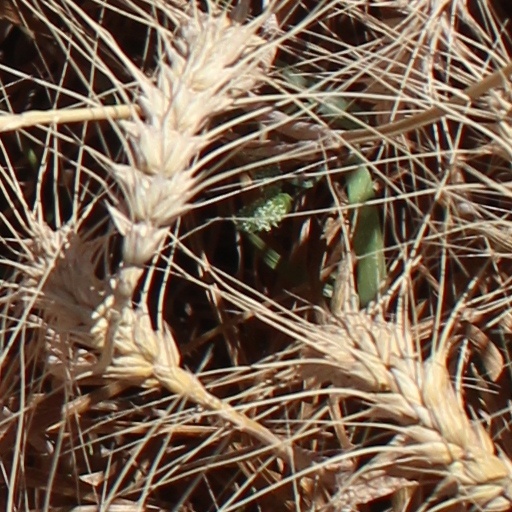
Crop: wheat